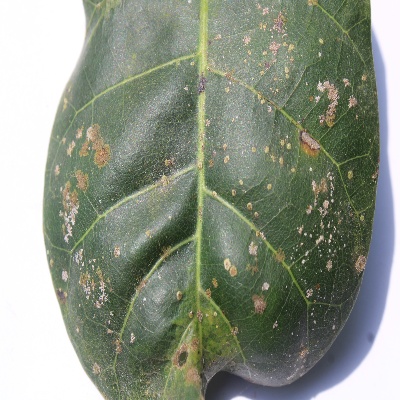
Crop: Cashew
Condition: red rust